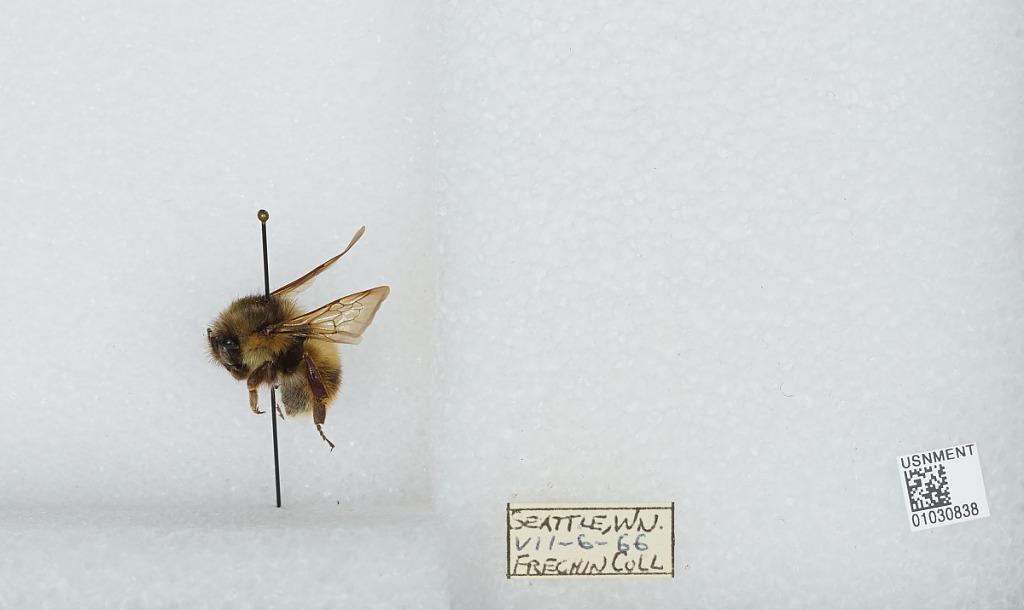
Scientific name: Bombus (Pyrobombus) mixtus Cresson
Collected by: Frechin
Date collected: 1966-7-6
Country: United States
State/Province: Washington
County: King
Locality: Seattle
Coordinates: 47.6097, -122.333